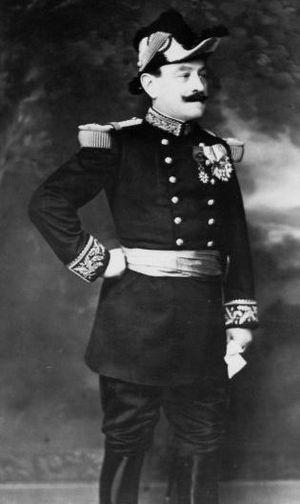
General Ernest François Amédée Anselin (1861-1916), mort pour la France
La rue du Général-Anselin est une voie du 16ᵉ arrondissement de Paris, en France.
Ernest François Amédée Anselin, né le 16 janvier 1861 à Chambon-sur-Voueize et mort au combat le 24 octobre 1916 à Fleury-devant-Douaumont, est un officier général français.